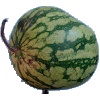
Label: Watermelon 1